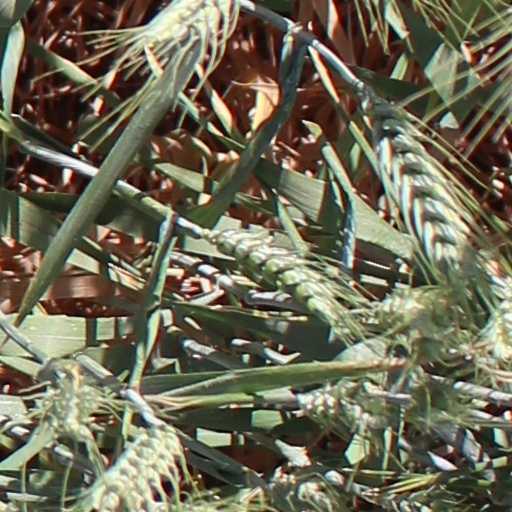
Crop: wheat